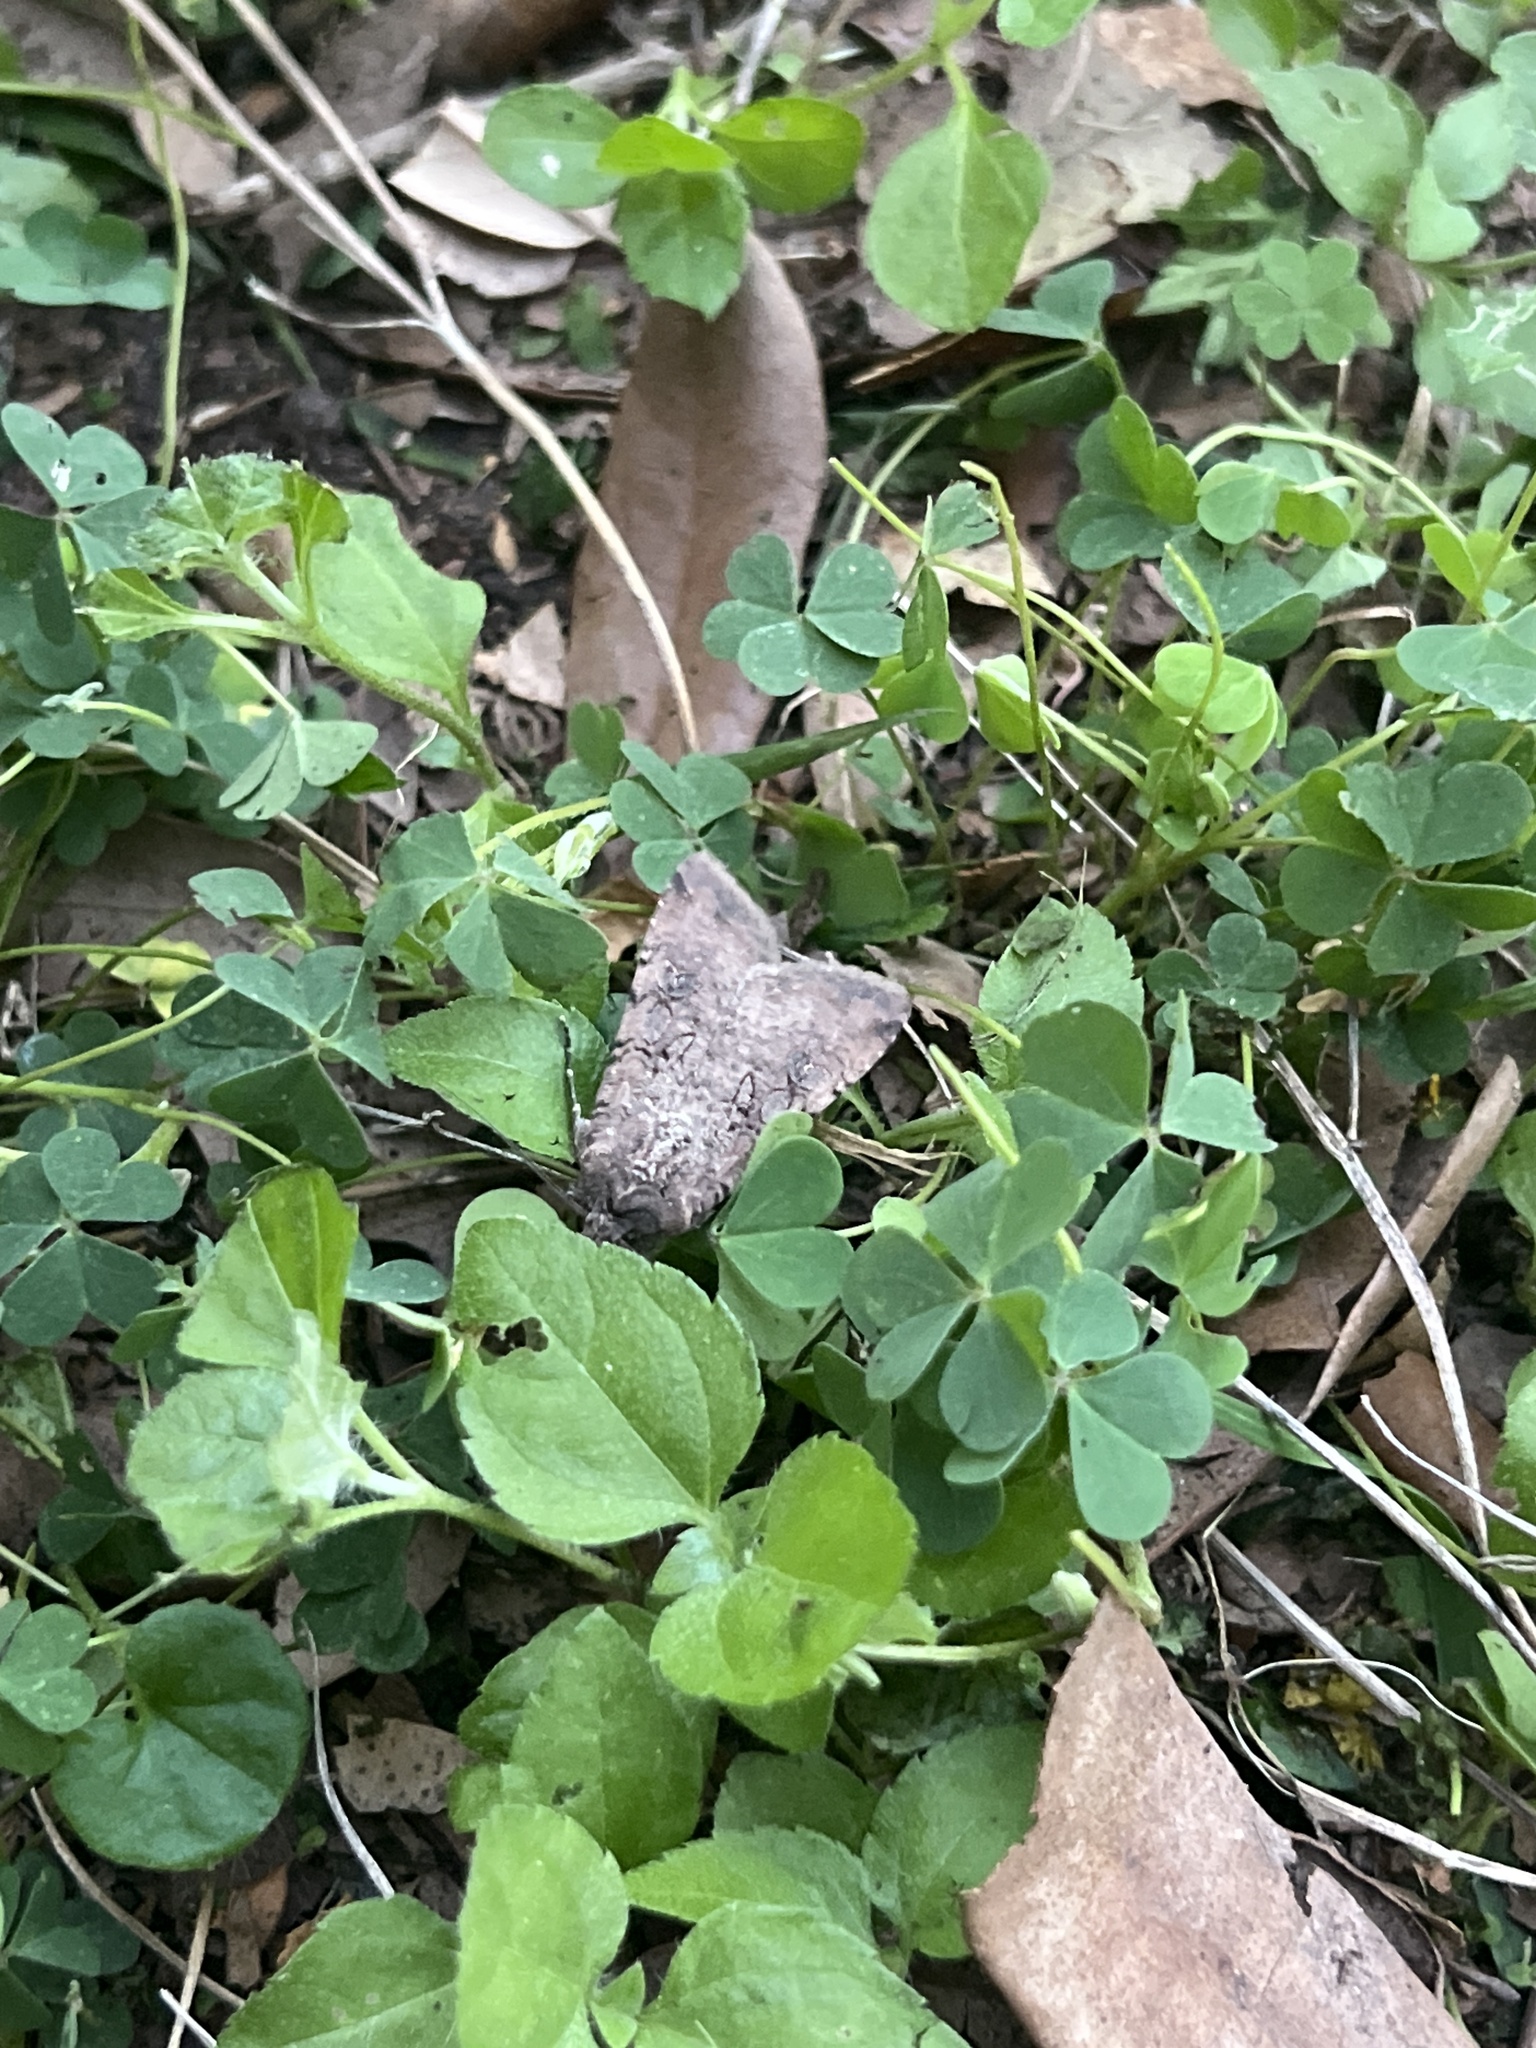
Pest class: cutworms